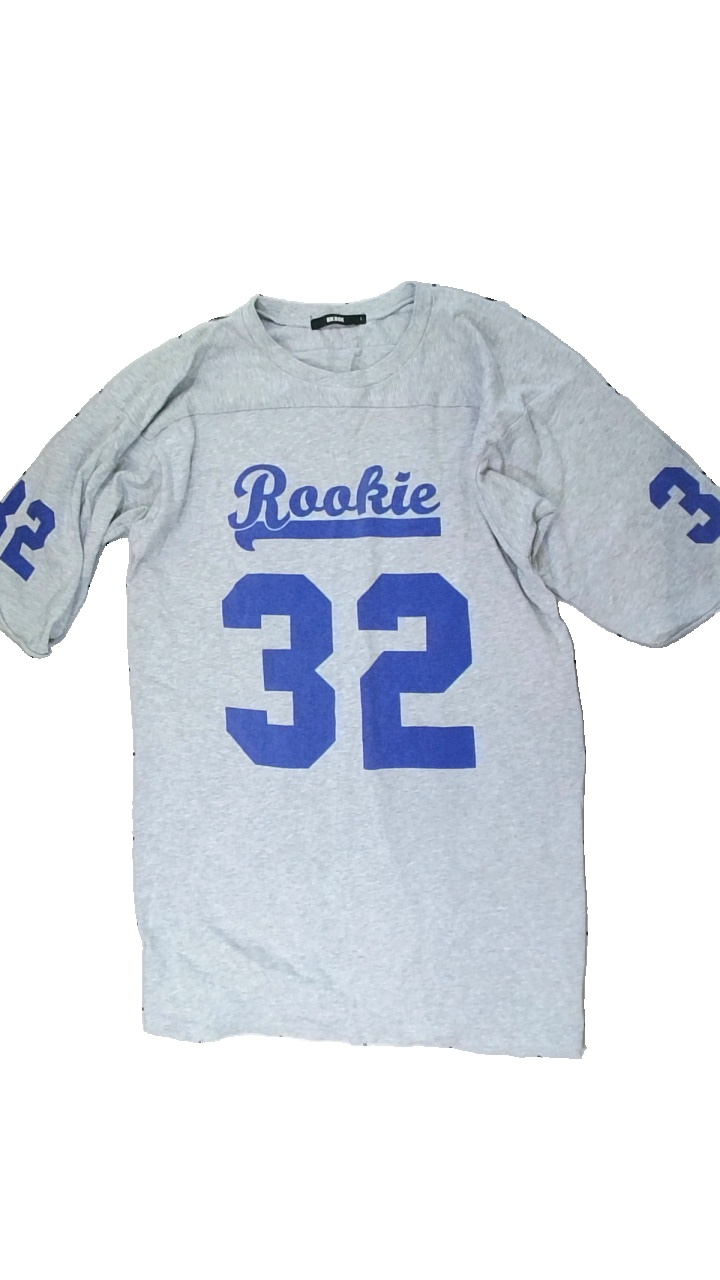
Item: T-shirt (Ladies)
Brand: Bikbok
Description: grå t-shirt med blå text fram och på armarna
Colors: Blue, Grey
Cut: Oversize
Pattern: Other
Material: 100% cotton
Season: All
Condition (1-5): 5
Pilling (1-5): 5
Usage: Reuse
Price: <50